Joe Hill (activist)

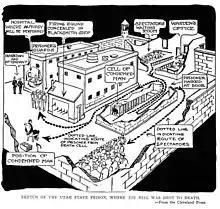
Diagram of the execution of Hill on November 19, 1915

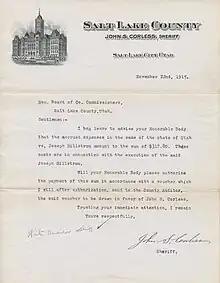
Sheriff's Office requesting the Board of County Commissioners cover the execution cost for Joe Hill

Hill was executed by firing squad on November 19, 1915, at Utah's Sugar House Prison. When Deputy Shettler, who led the firing squad, called out the sequence of commands preparatory to firing ("Ready, aim,") Hill shouted, "Fire—go on and fire!"